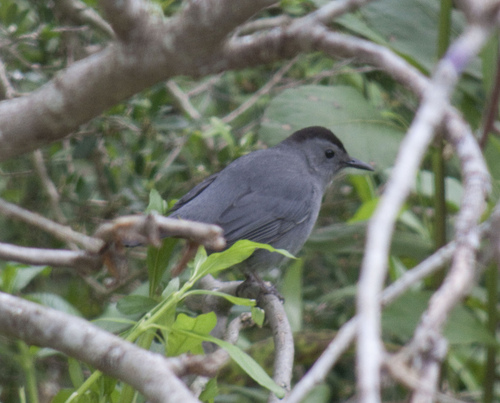
a blue gray bird with a crest of black feathers on top of the head.
this bird has a pointy long black bill along with a grey belly, and a grey breast.
this is a grey bird with a black crown and a long black beak.
this bird has an all grey body and a black head.
a bird with a deep black crown slender pointed bill and gray plumage.
this bird is small and gray with a black crown and pointed beak.
this bird is gray in color, with a very skinny beak.
this medium-sized bird has a black crown and grey feathers
this bird is mostly grey with a black crown , black beak and a grey cheek patch.
this is a small grey bird, with a black crown, and a pointed bill.
Species: Gray Catbird